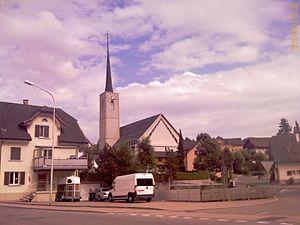
Rickenbach est une commune suisse du canton de Lucerne, située dans l'arrondissement électoral de Sursee.